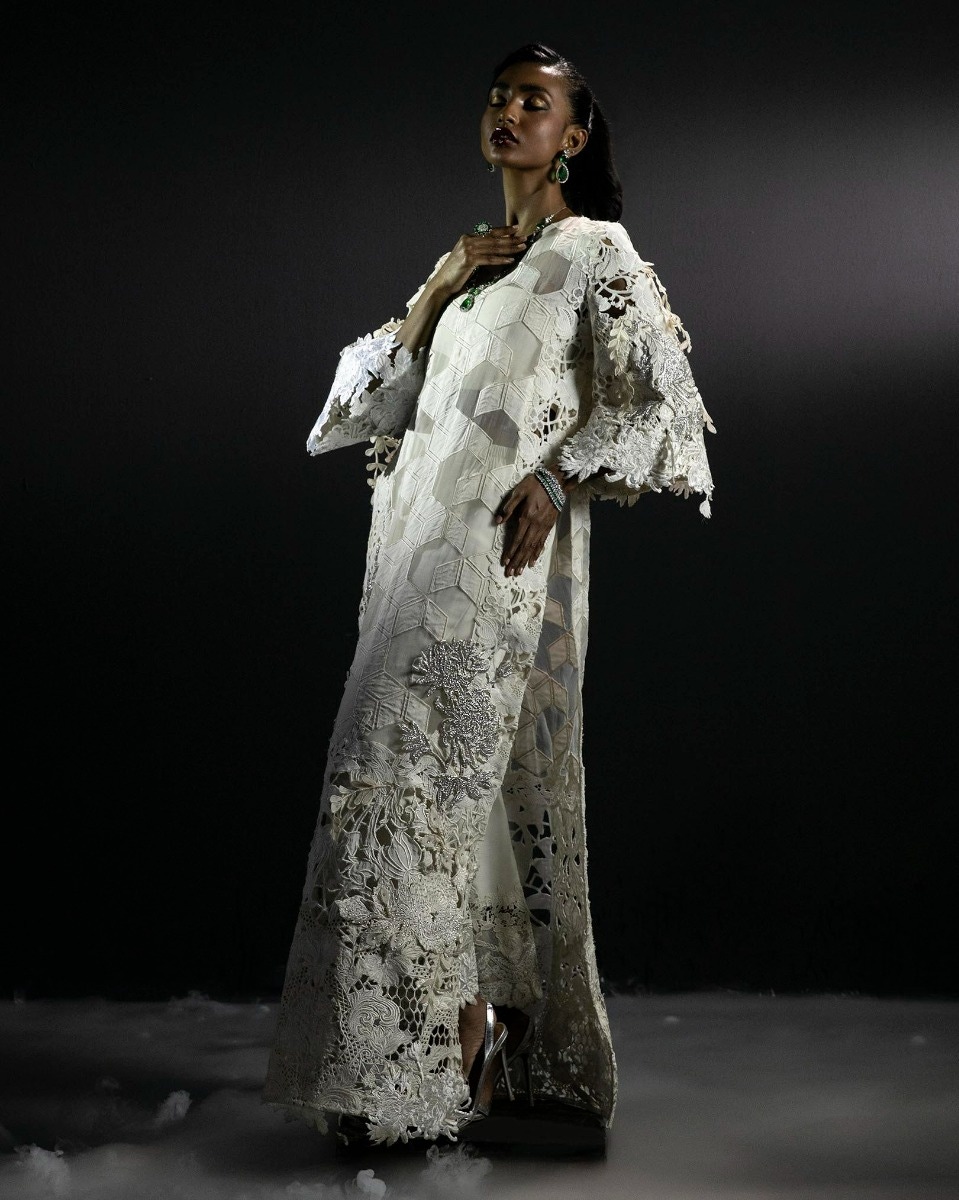
ivory kabuki coat